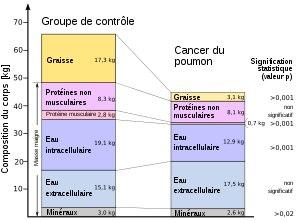
La cachexie cancéreuse désigne un trouble du métabolisme provoqué par un cancer, qui provoque chez le patient une consomption et un amaigrissement. La cachexie cancéreuse est une complication fréquente des maladies cancéreuses, en particulier dans le cas de tumeurs malignes de l'appareil digestif, et qui a des conséquences défavorables sur l'évolution de la maladie, sur la qualité de vie et le pronostic, et qui peut parfois devenir par elle-même immédiatement une menace vitale. La cachexie cancéreuse est un facteur important de la haute mortalité des maladies cancéreuses.